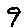
Label: 9